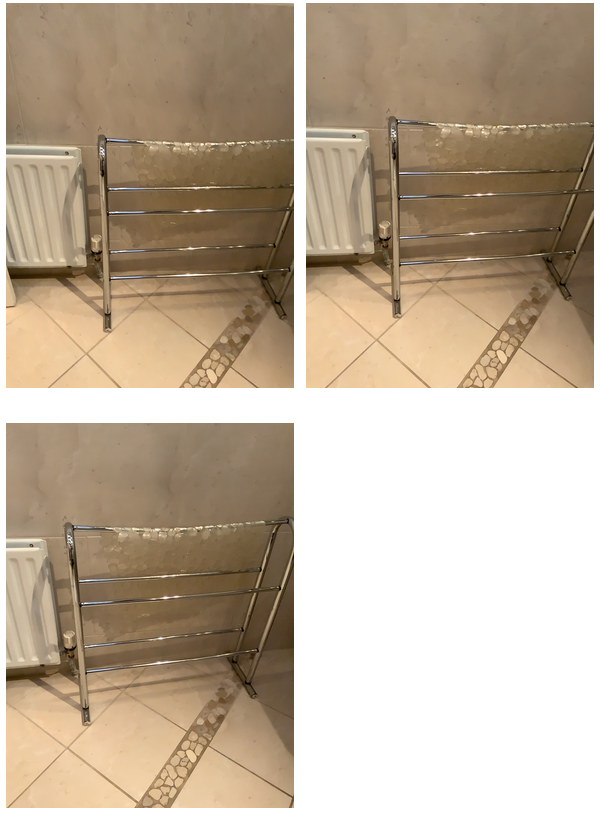Task instruction: Adjust the radiator.
Answer: {"task_instruction": "Adjust the radiator.", "nodes": ["knob", "radiator"], "edges": [{"functional_relationship": "adjust", "object1": "knob", "object2": "radiator", "spatial_relations": ["lower_than", "close"], "is_touching": true}], "action_type": "rotate", "function_type": "parameter_adjustment"}